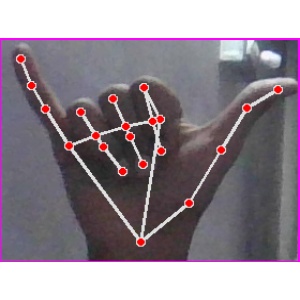
अक्षर: य